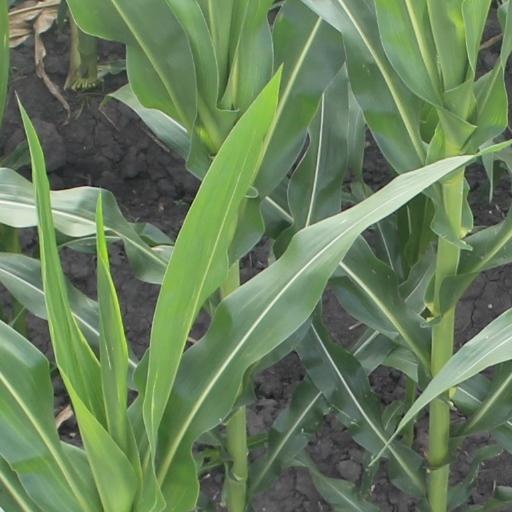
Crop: maize; corn